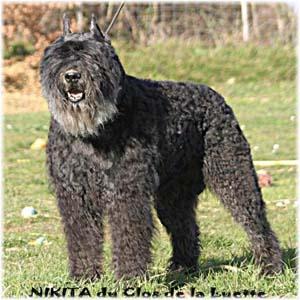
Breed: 233-n000072-Bouvier_des_Flandres